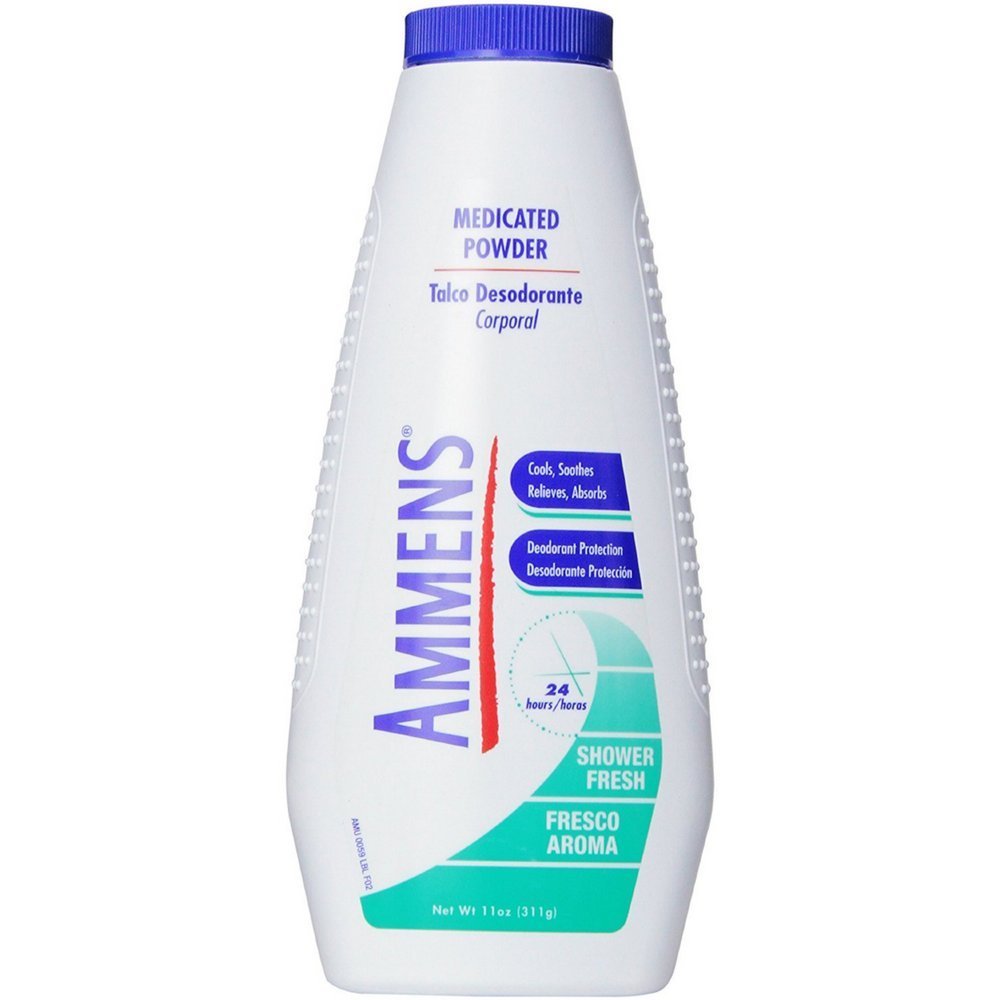
Ammens Medicated Powder Shower Fresh 11 oz (Pack of 12)
Category: All Beauty
Ammens Medical Shower Fresh Powder 11oz/12pk
Features: Ammens Medical Shower Fresh Powder 11oz/12pk